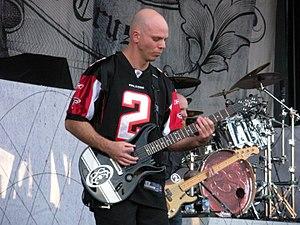
Stone Sour est un groupe de metal alternatif américain, originaire de Des Moines, dans l'Iowa. Il est fondé en 1992 par le chanteur Corey Taylor et le batteur Joel Ekman. Après plusieurs années peu fructueuses, Corey Taylor quitte le groupe en 1997 pour se joindre à Slipknot. Après avoir acquis une certaine notoriété grâce à Slipknot, Corey Taylor et James Root reviennent dans Stone Sour sans quitter Slipknot pour autant. Le groupe sort alors en 2002 son premier album éponyme grâce auquel le groupe est nommé deux fois aux Grammy Award, dans la catégorie meilleure performance metal, pour les singles Get Inside et Inhale. L'album est certifié disque d'or par la RIAA.